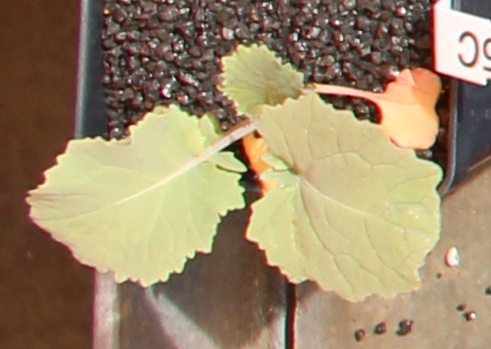
Label: Canola